Diablos Rojos del México

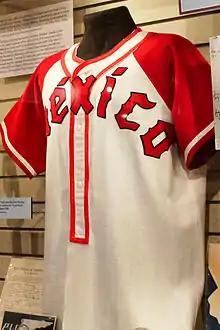
Team jersey from 1945 at the Baseball Hall of Fame

The team was established in January 1940 as Club México Rojo or Rojos del México (México Reds) by famous manager Ernesto Carmona and Salvador Lutteroth, a professional wrestling promoter, founder of the Empresa Mexicana de Lucha Libre, who backed the new team financially. The club was founded as a result of the Indios de Anáhuac and Tigres de Comintra, Mexico City's two professional baseball teams at the time, leaving the Mexican League after the 1939 season.